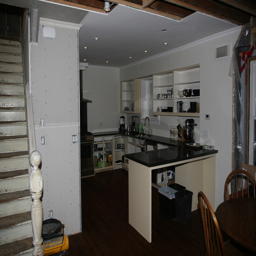
2010 - 10 - 11 we were having family over for thanksgiving so person and i removed all the cardboard from the floor and she washed them down .